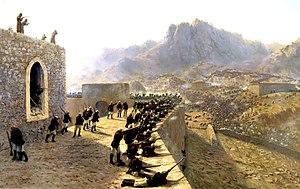
Lev Lagorio né à Théodosie le 16 juin ou le 17 novembre 1827 et mort à Saint-Pétersbourg, le 9 décembre 1905, est un des peintres russes de marines des plus réputés. Il étudie la peinture à l'Académie russe des beaux-arts à Saint-Pétersbourg. Il est l'élève d'Ivan Aïvazovski. Il peut être classé parmi les peintres de l'école de peinture de Cimmérie.
Le vilayet d'Erzurum est un vilayet de l'Empire ottoman. Créé en 1867, il disparaît en 1923. Sa capitale est Erzurum.